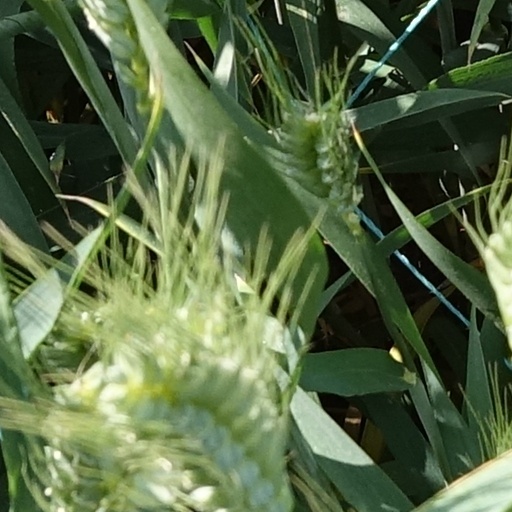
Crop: wheat